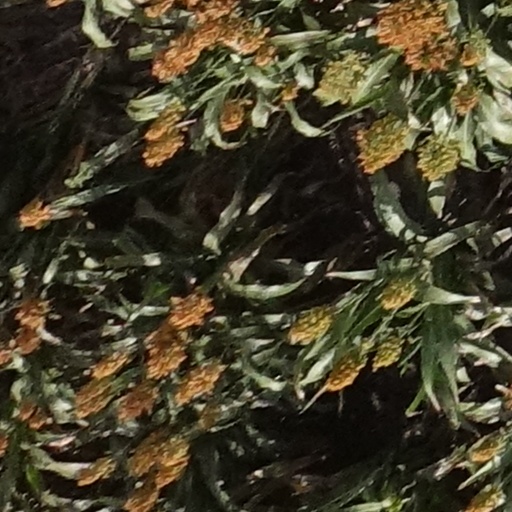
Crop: sorghum